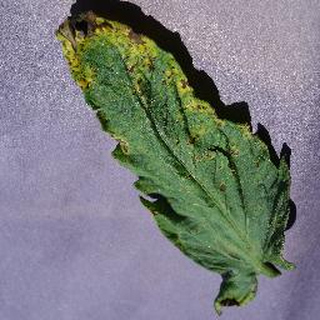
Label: tomato_septoria_leaf_spot